Pesaro Altarpiece (Bellini)

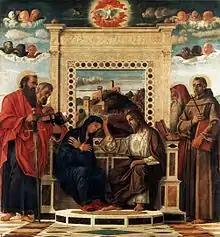
"Coronation of the Virgin"

The main central panel shows the coronation of the Virgin, unusually shown on earth rather than in heaven. To the left are Saint Peter and Saint Paul and to the right are Saint Jerome and Saint Francis. Mary and Christ sit on a marble throne whose open back reveals a realistic rocky landscape, surrounded by a border that is identical to the original gilded intaglio frame for the work. In the upper centre is the dove of the Holy Spirit, with cherubim and seraphim to its left and right. The floor is set with marble inlays, which emphasise the perspective and balance of the composition. Bellini combines lessons drawn from his brother-in-law Andrea Mantegna with clear light and a synthesis between architecture, figures and landscape drawn from Piero della Francesca and the oil technique of Antonello da Messina, both of whose work he may have seen on a possible trip to the Marche, his mother's homeland.